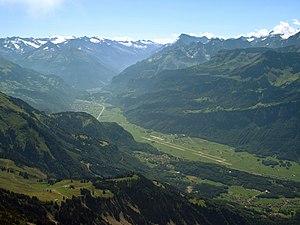
La région du Hasli, appelée Oberhasli ou Haslital – la vallée du Hasli –, est un Vogt historique ou un Talschaft de l'Oberland bernois, en Suisse, bordé par les cantons d'Obwald, de Nidwald, d'Uri et du Valais. On y parle une forme particulière de suisse allemand, l'alémanique supérieur.
Les Forces aériennes suisses sont, avec les forces terrestres, l'une des deux branches des forces armées suisses.